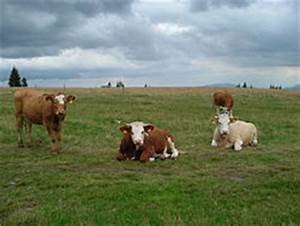
Label: mucca